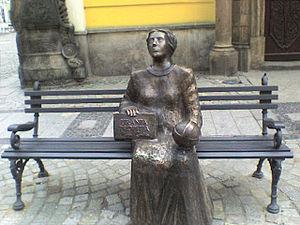
Maria Cunitz ou Maria Cunitia est une astronome née en Silésie. Elle est l'auteur de l'ouvrage Urania propitia dans lequel elle apporte de nouvelles tables, de nouvelles éphémérides et une nouvelle solution élégante au problème de Kepler. Le cratère Cunitz sur Vénus est nommé d'après elle. Le planétoïde Mariacunitia est nommé en son honneur.